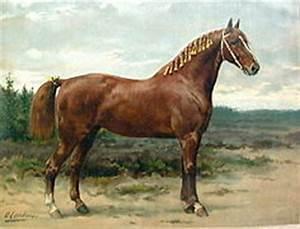
horse